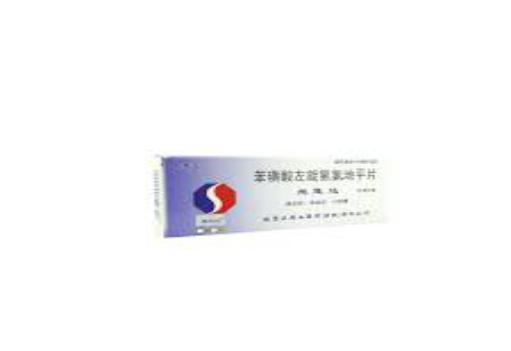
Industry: Medical